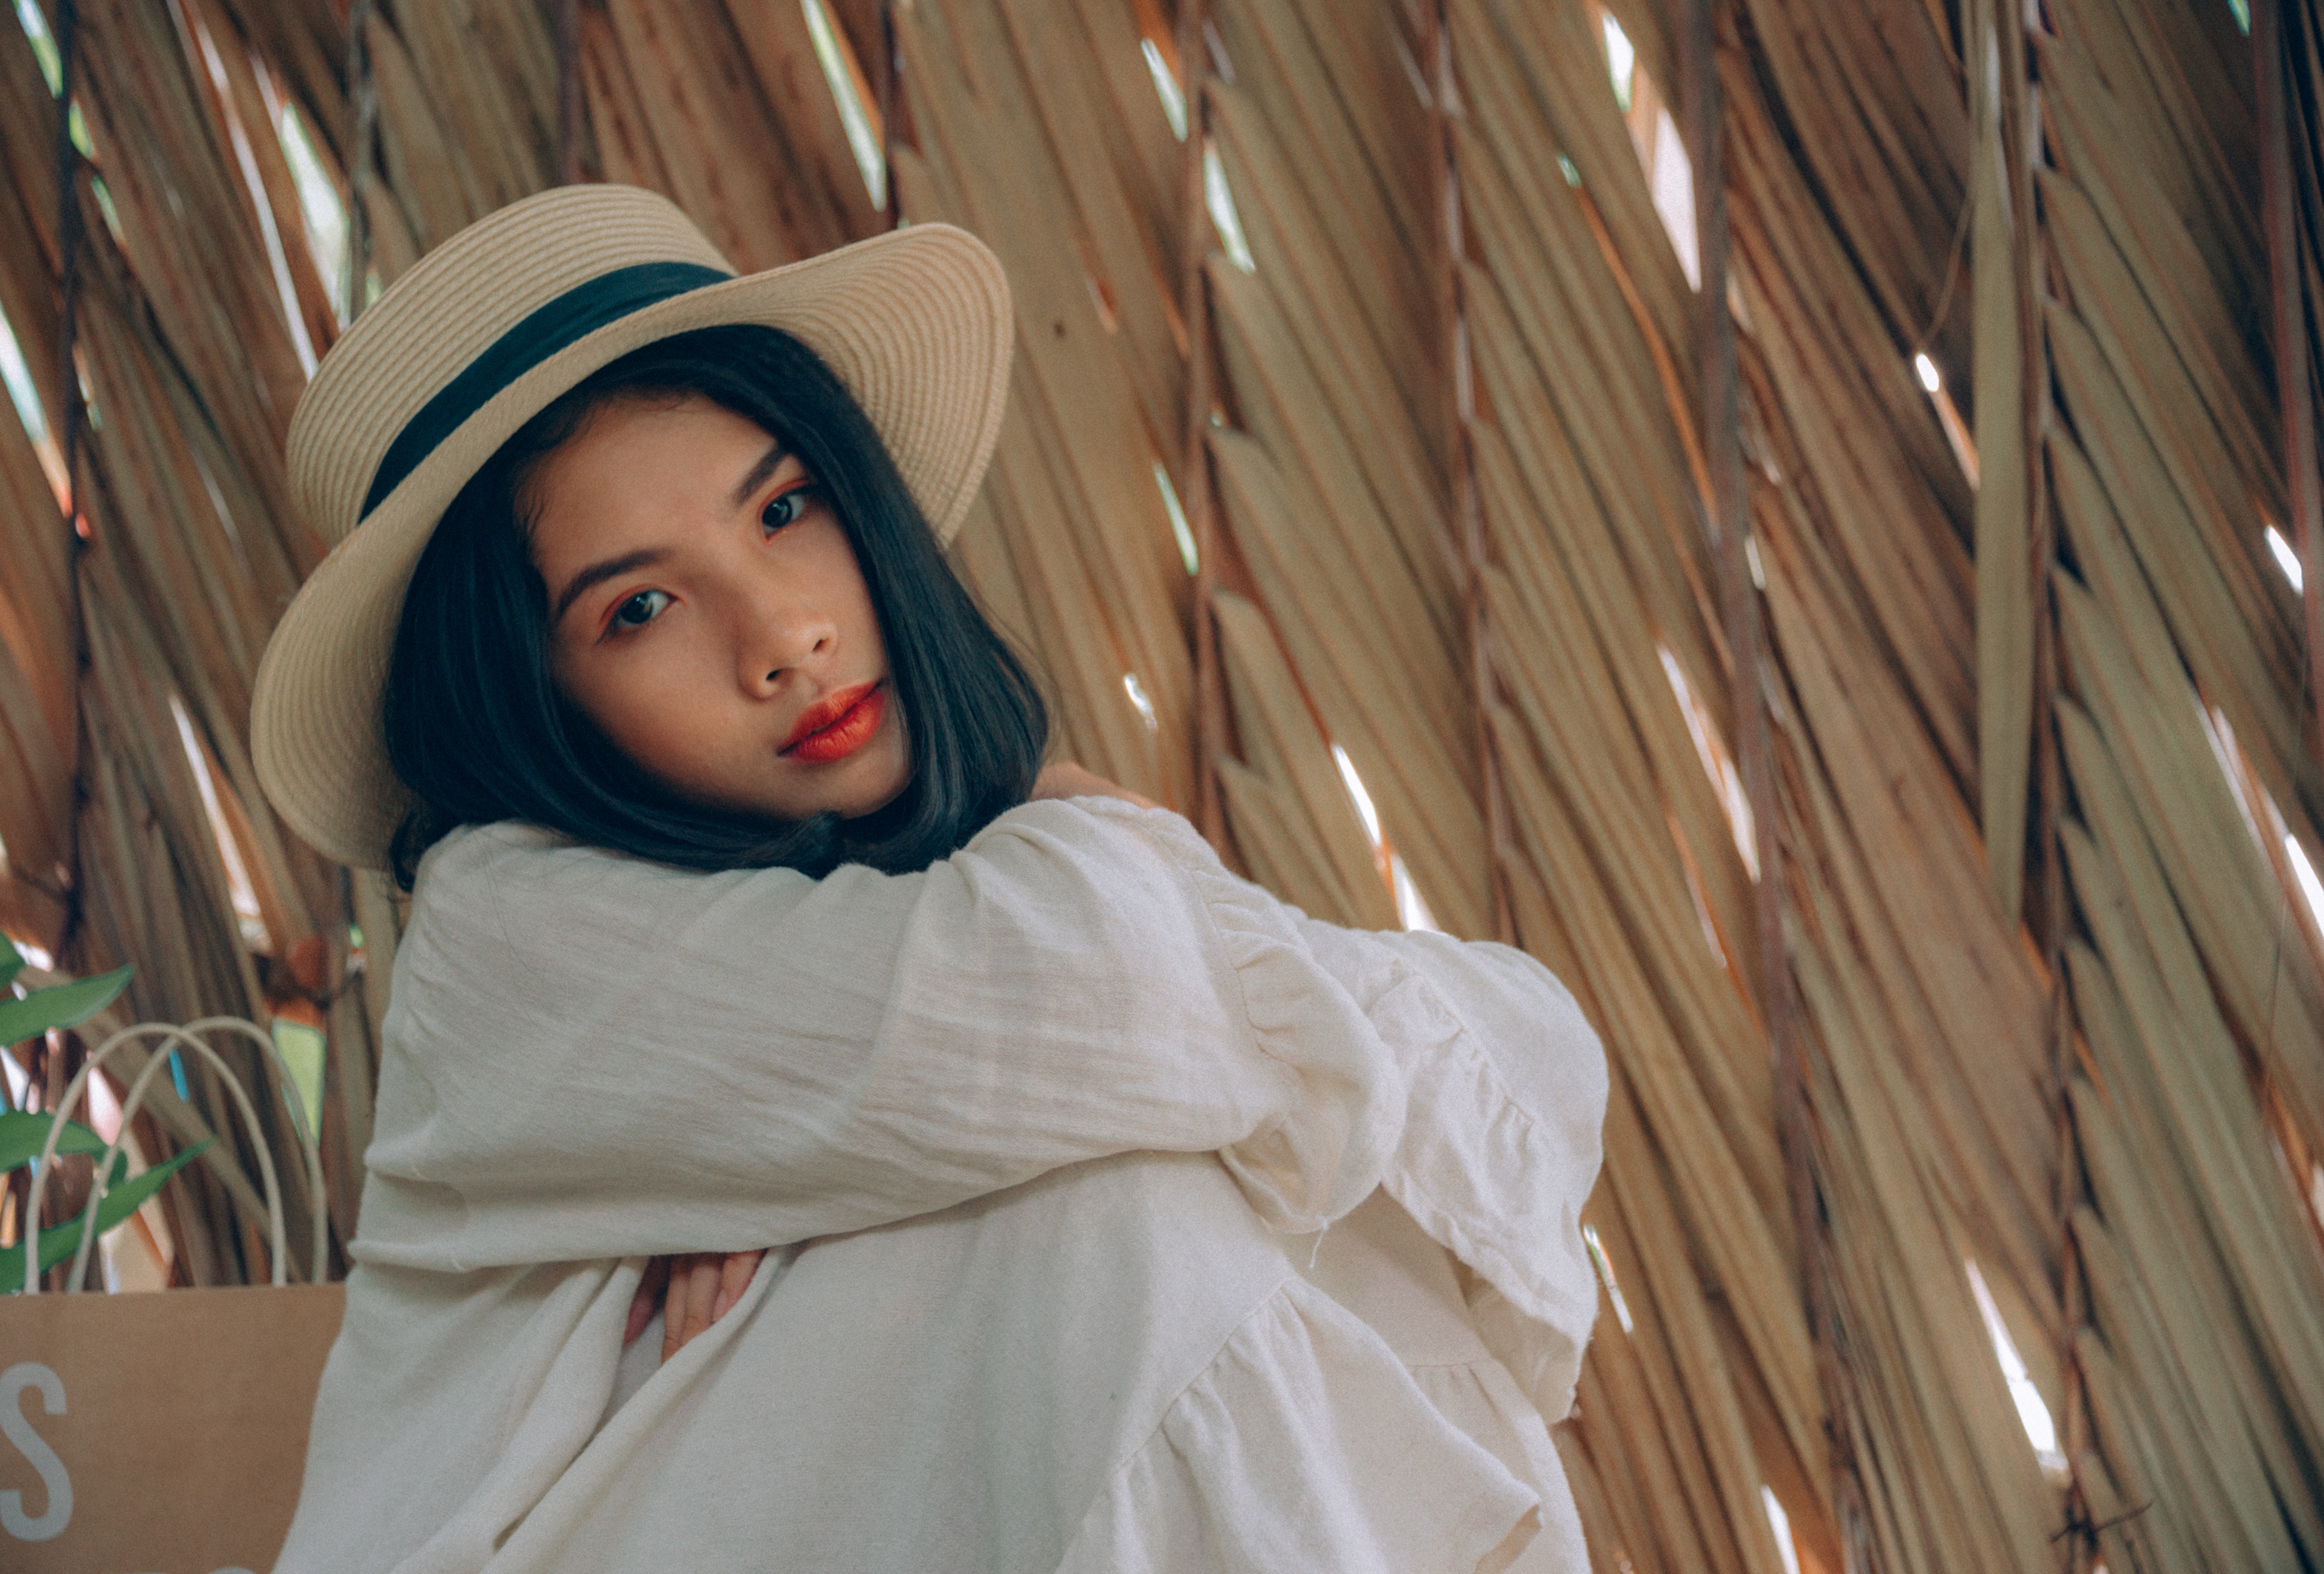
beauty, skin, lip, eye, fashion, shoulder, photography, model, headgear, cool, outerwear, tree, brown hair, photo shoot, long hair, wood, hat, sun hat, plant, fashion accessory, portrait photography